Katun (river)

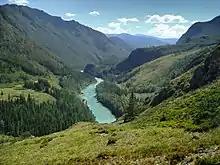
The Katun in the Altai Republic

In its upper reach of the Katun flows down the distant and sparsely populated area, but a few kilometers downstream near the village Kuyus, the coastal population density grows steadily and the area downstream of the village Ust-Sema is the most populated. There are numerous buildings, holiday camps and various guest houses in the pine forest near the village. The main settlements along the Katun are, from source to mouth: Ust-Koksa, Katanda, Inya, Chemal, Manzherok, Souzga, Aya, Mayma, Srostki and Verkh-Katunskoye.